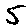
Label: 5